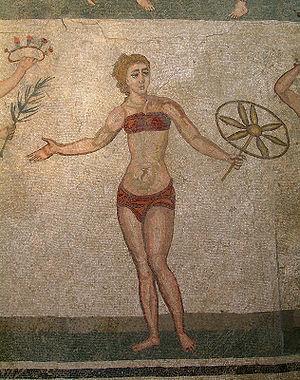
Le soutien-gorge, ou la brassière au Canada, est un sous-vêtement féminin composé de deux bonnets servant à soutenir et protéger, dans une certaine mesure, ainsi qu'éventuellement mettre en valeur les seins. Il peut être assorti à d'autres pièces de lingerie.
Le maillot de bain est un vêtement destiné à cacher certaines parties du corps lors de la pratique de la natation, de la baignade, de la détente au bord de l'eau ou, plus généralement, lors de toute activité de plein air.
Les seins sont les mamelles des femmes, organe pair contenant une glande mammaire qui sécrète du lait et permet l’allaitement des nouveau-nés et nourrissons.